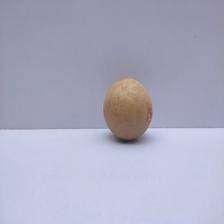
Size: Medium